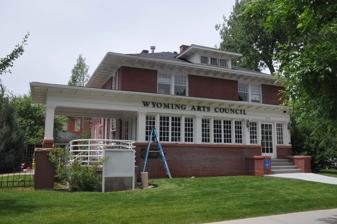
Building: Charles L. Beatty House
Country: United States of America
Year built: 1916
United States historic place Charles L. Beatty House U.S. National Register of Historic Places Kendrick Building in 2013 Show map of Wyoming Show map of the United States Location 2320 Capitol Ave., Cheyenne, Wyoming Coordinates 41°8′21″N 104°49′10″W / 41.13917°N 104.81944°W / 41.13917; -104.81944 Area 0.3 acres (0.12 ha) Built 1916 Architect William Robert Dubois Architectural style American Foursquare NRHP reference No. 90001001 Added to NRHP June 28, 1990 The Charles L. Beatty House , also known as the Kendrick Building , on Capitol Avenue in Cheyenne, Wyoming , was built in 1916.  It was listed on the National Register of Historic Places in 1990. It is an American Foursquare house designed by architect William Robert Dubois . The listing included two contributing buildings . It is located across from the Wyoming State Capitol.  The building was the home of the Wyoming Arts Council for two decades, until January 2015, when WAC moved to the Barrett Building , co-locating with the Wyoming State Museum . References